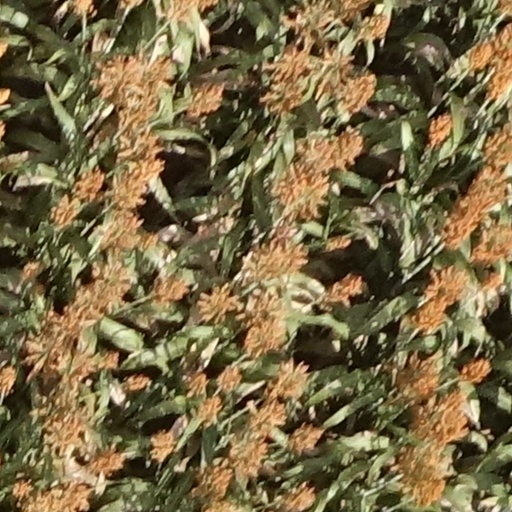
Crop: sorghum